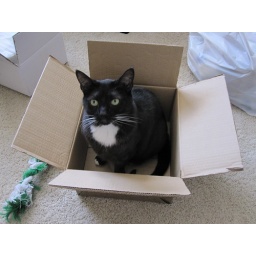
cat in box tooo